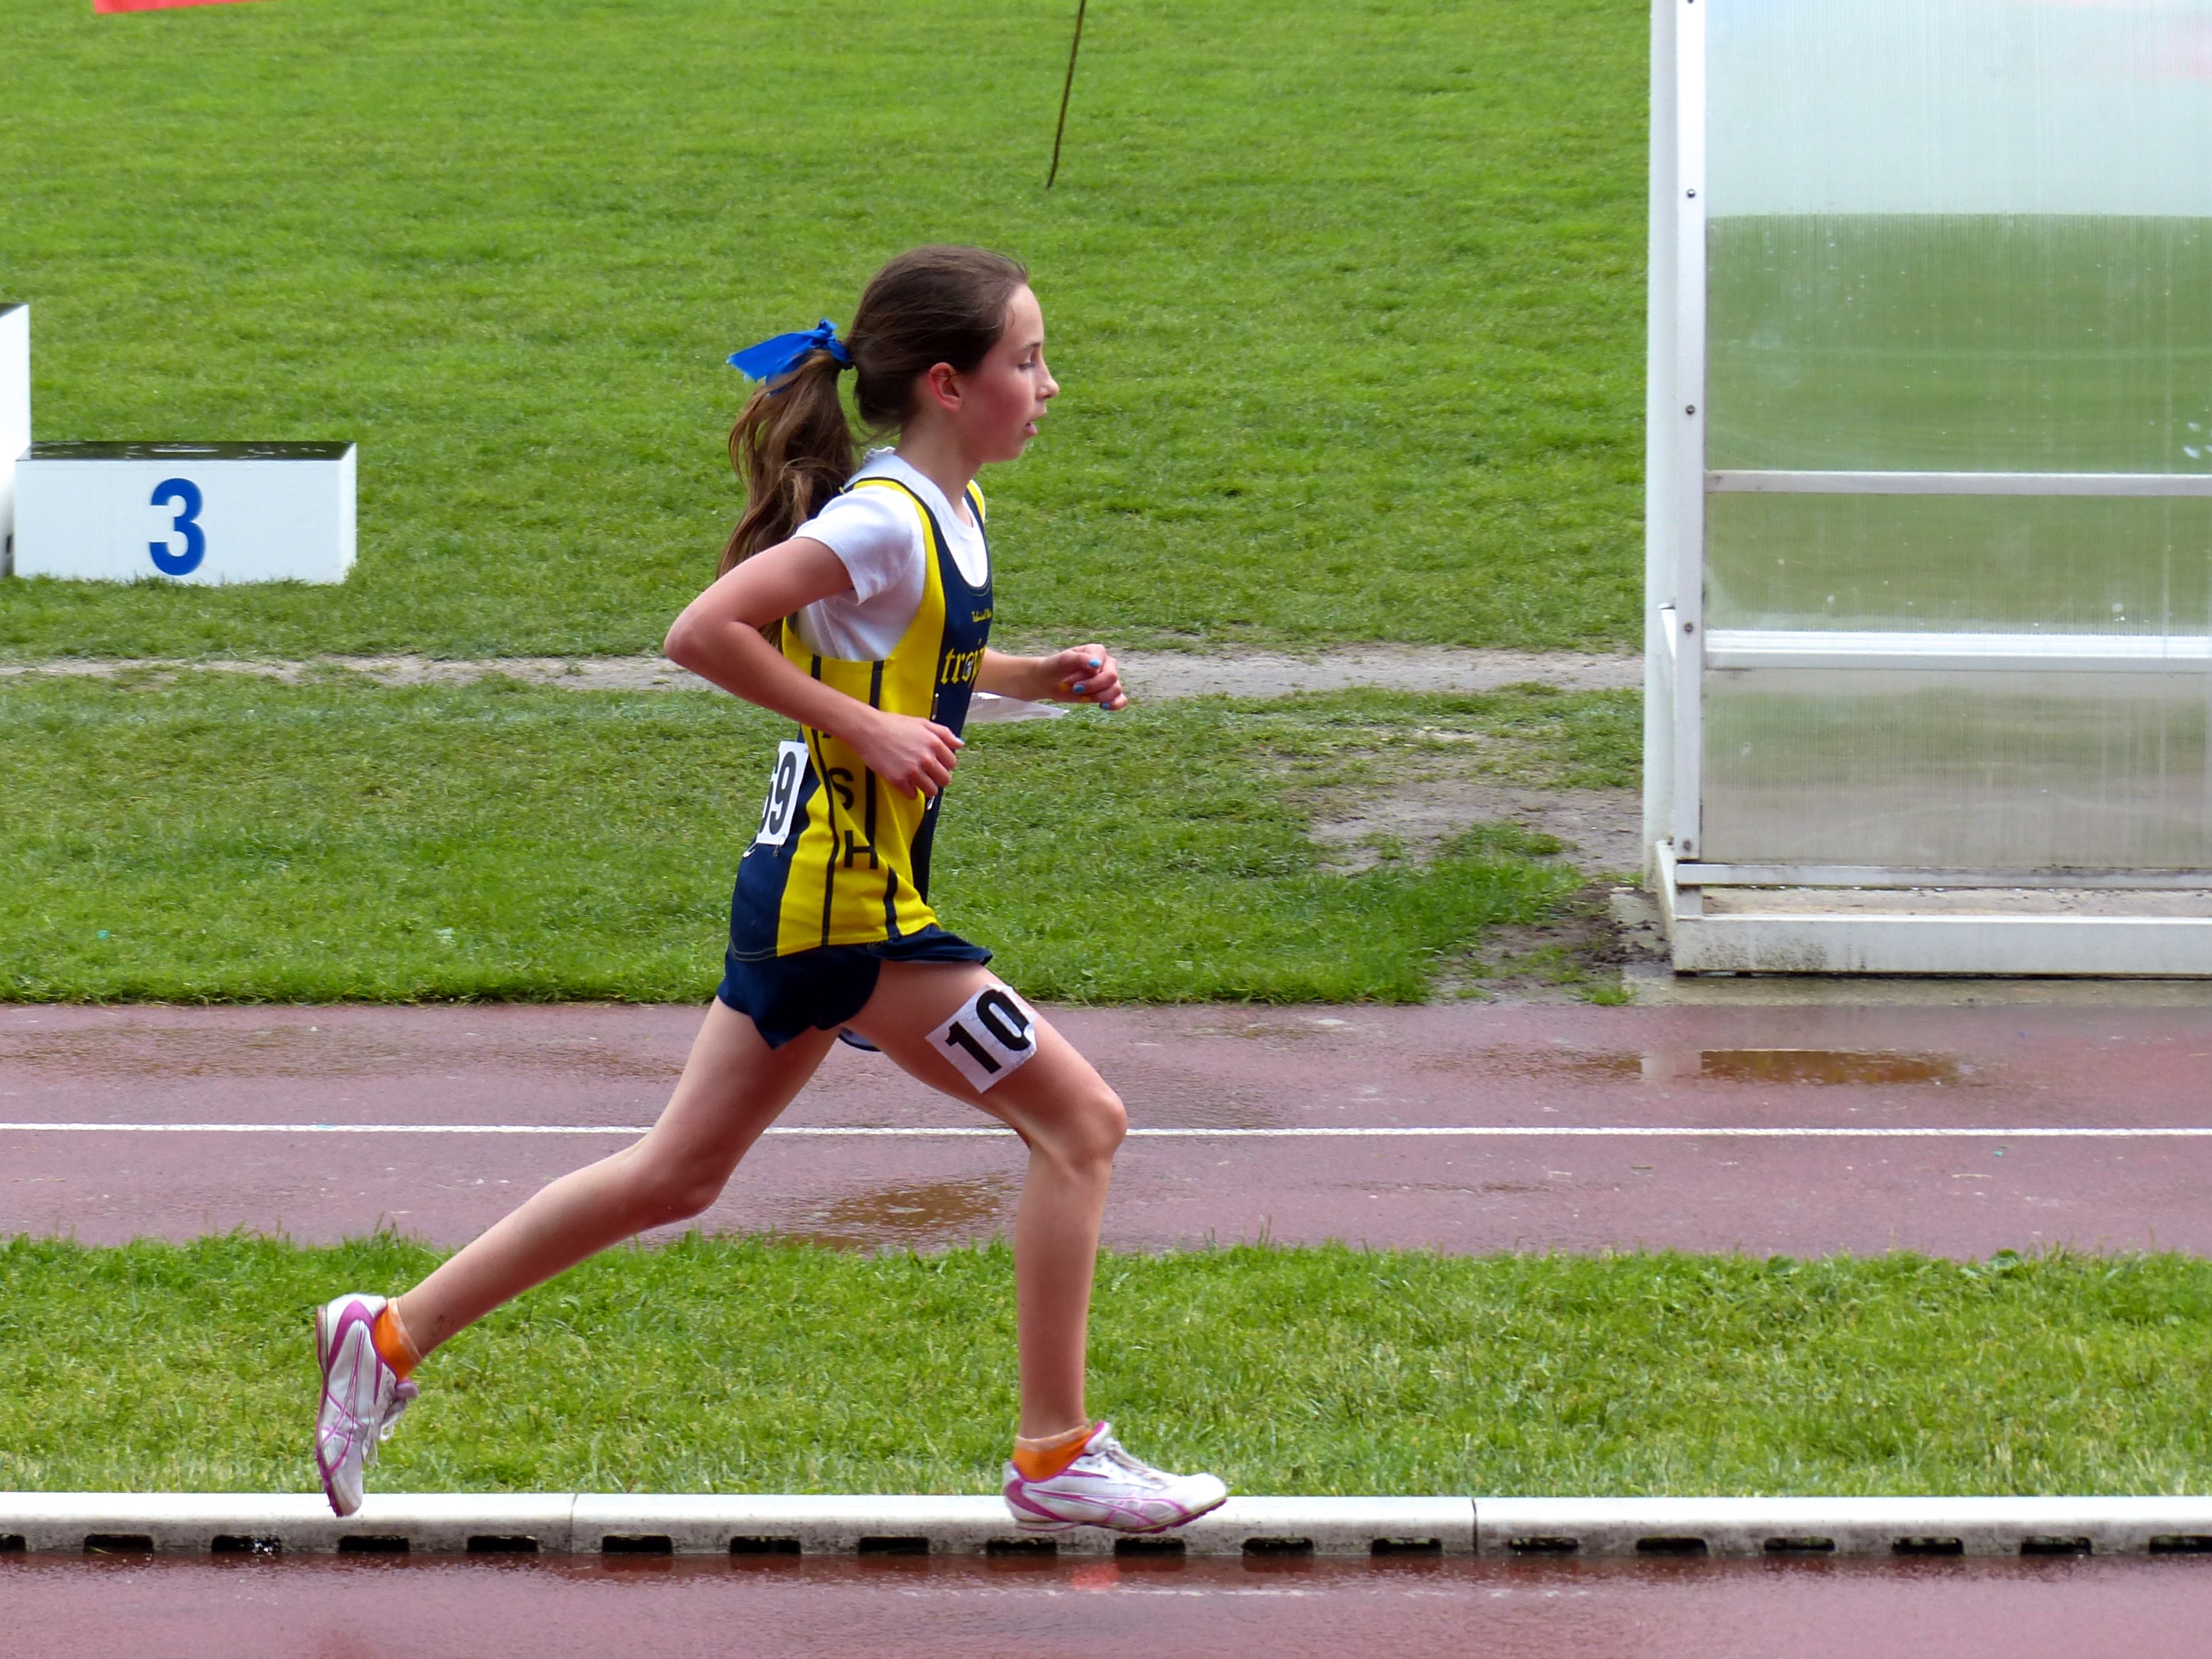
person, running, paris, recreation, race, 2013, team, sports, endurance, highschool, athletics, isst, sprint, trackandfield, physical exercise, human action, endurance sports, duathlon, track and field athletics, heptathlon, middle distance running, 800 metres